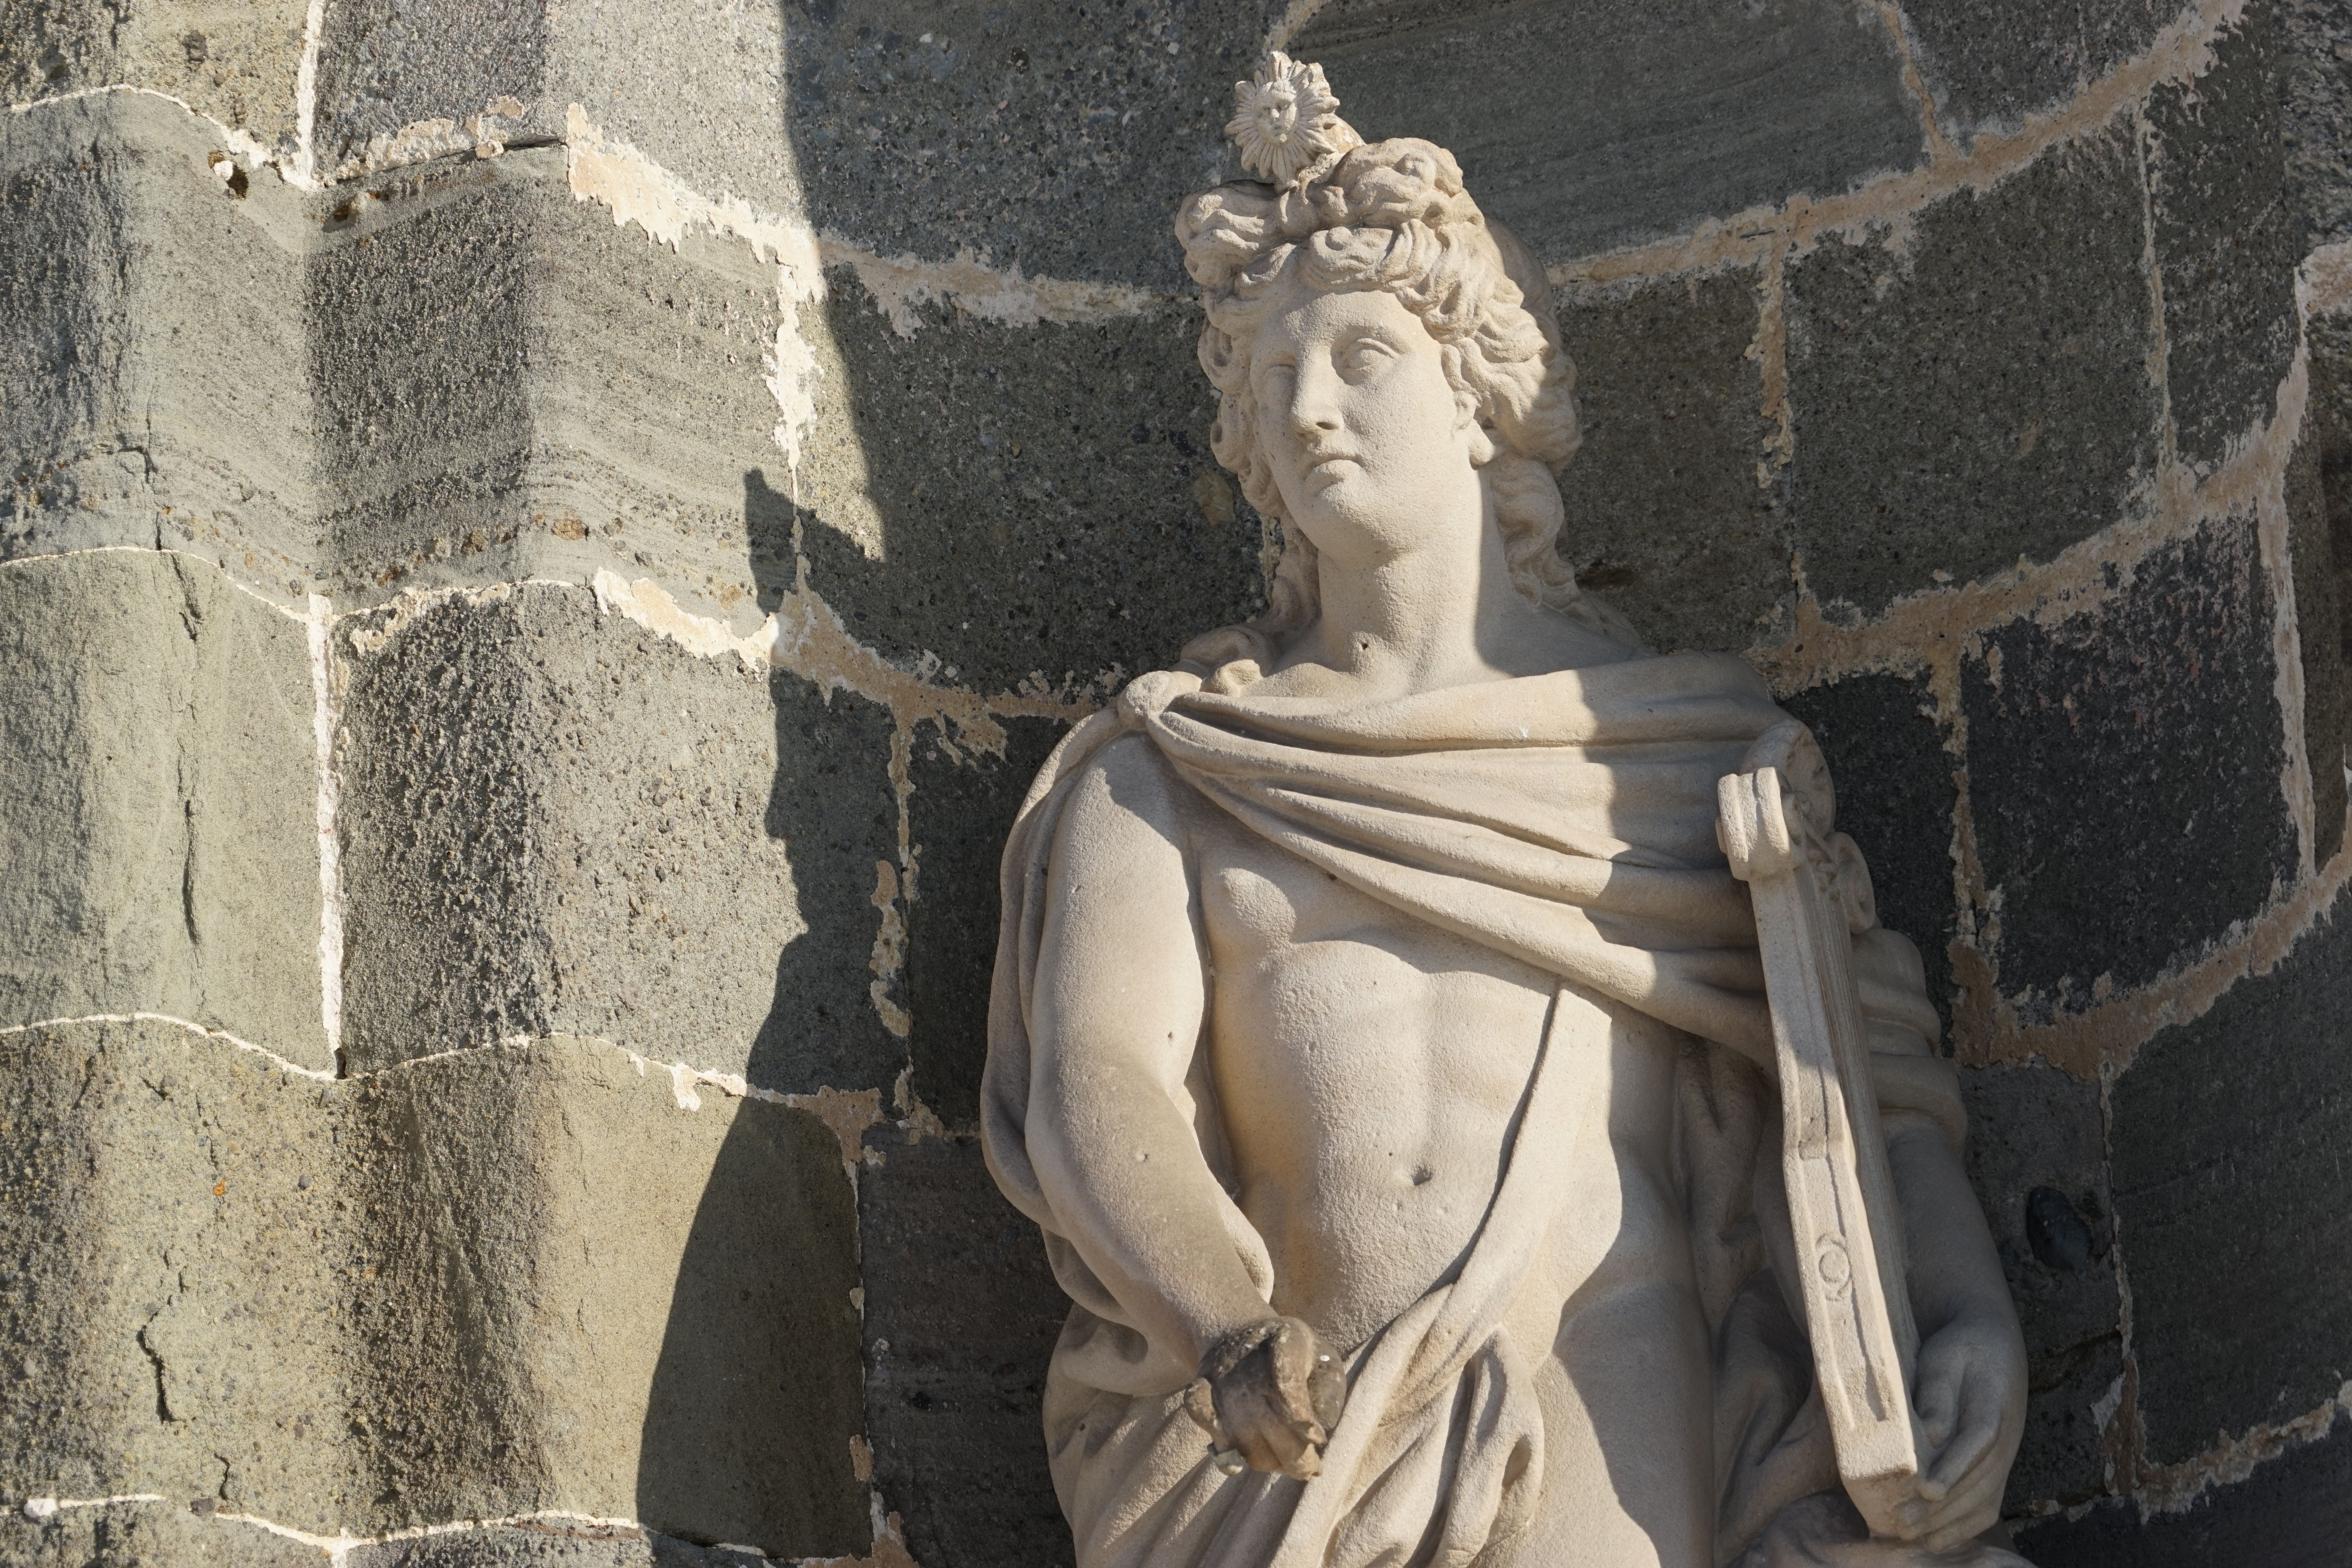
wall, stone, monument, statue, park, human, sculpture, art, temple, history, carving, relief, mythology, stone sculpture, stone carving, ancient history